Premi No.1

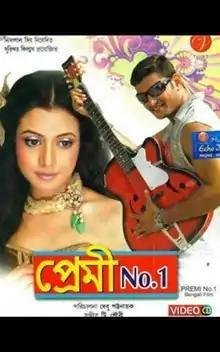
Premi No.1 Movie Poster (Bengali version)

Premi No.1 is a 2009 Odia film film directed by Debu Pattnaik. The film stars Anubhav, Koel and Rahul Dev. It is a remake of the 2003 Telugu film "Dil" starring Nithiin.